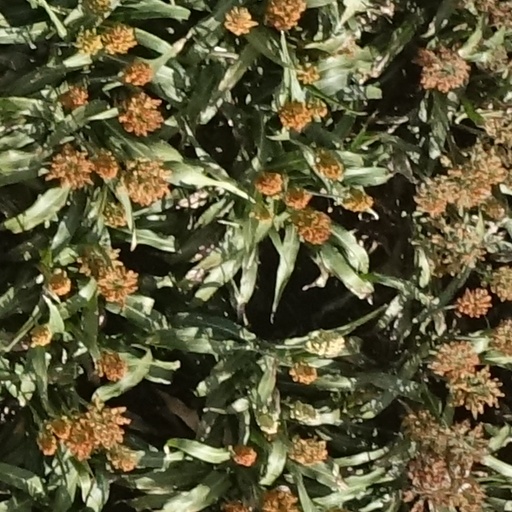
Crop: sorghum